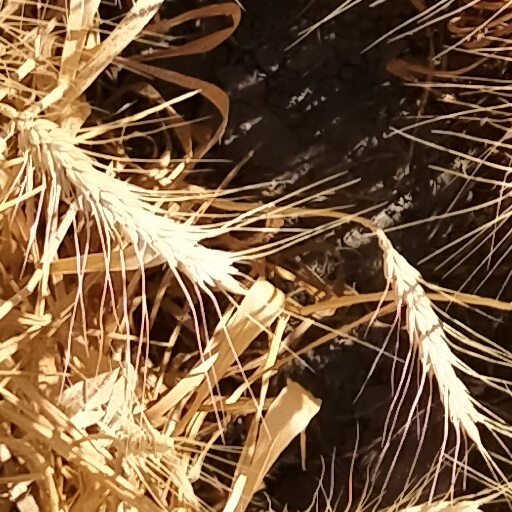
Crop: wheat